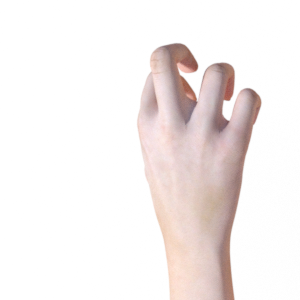
Label: rock